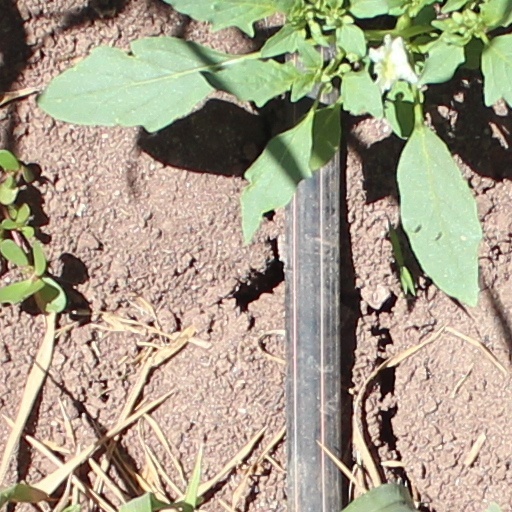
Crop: wheat